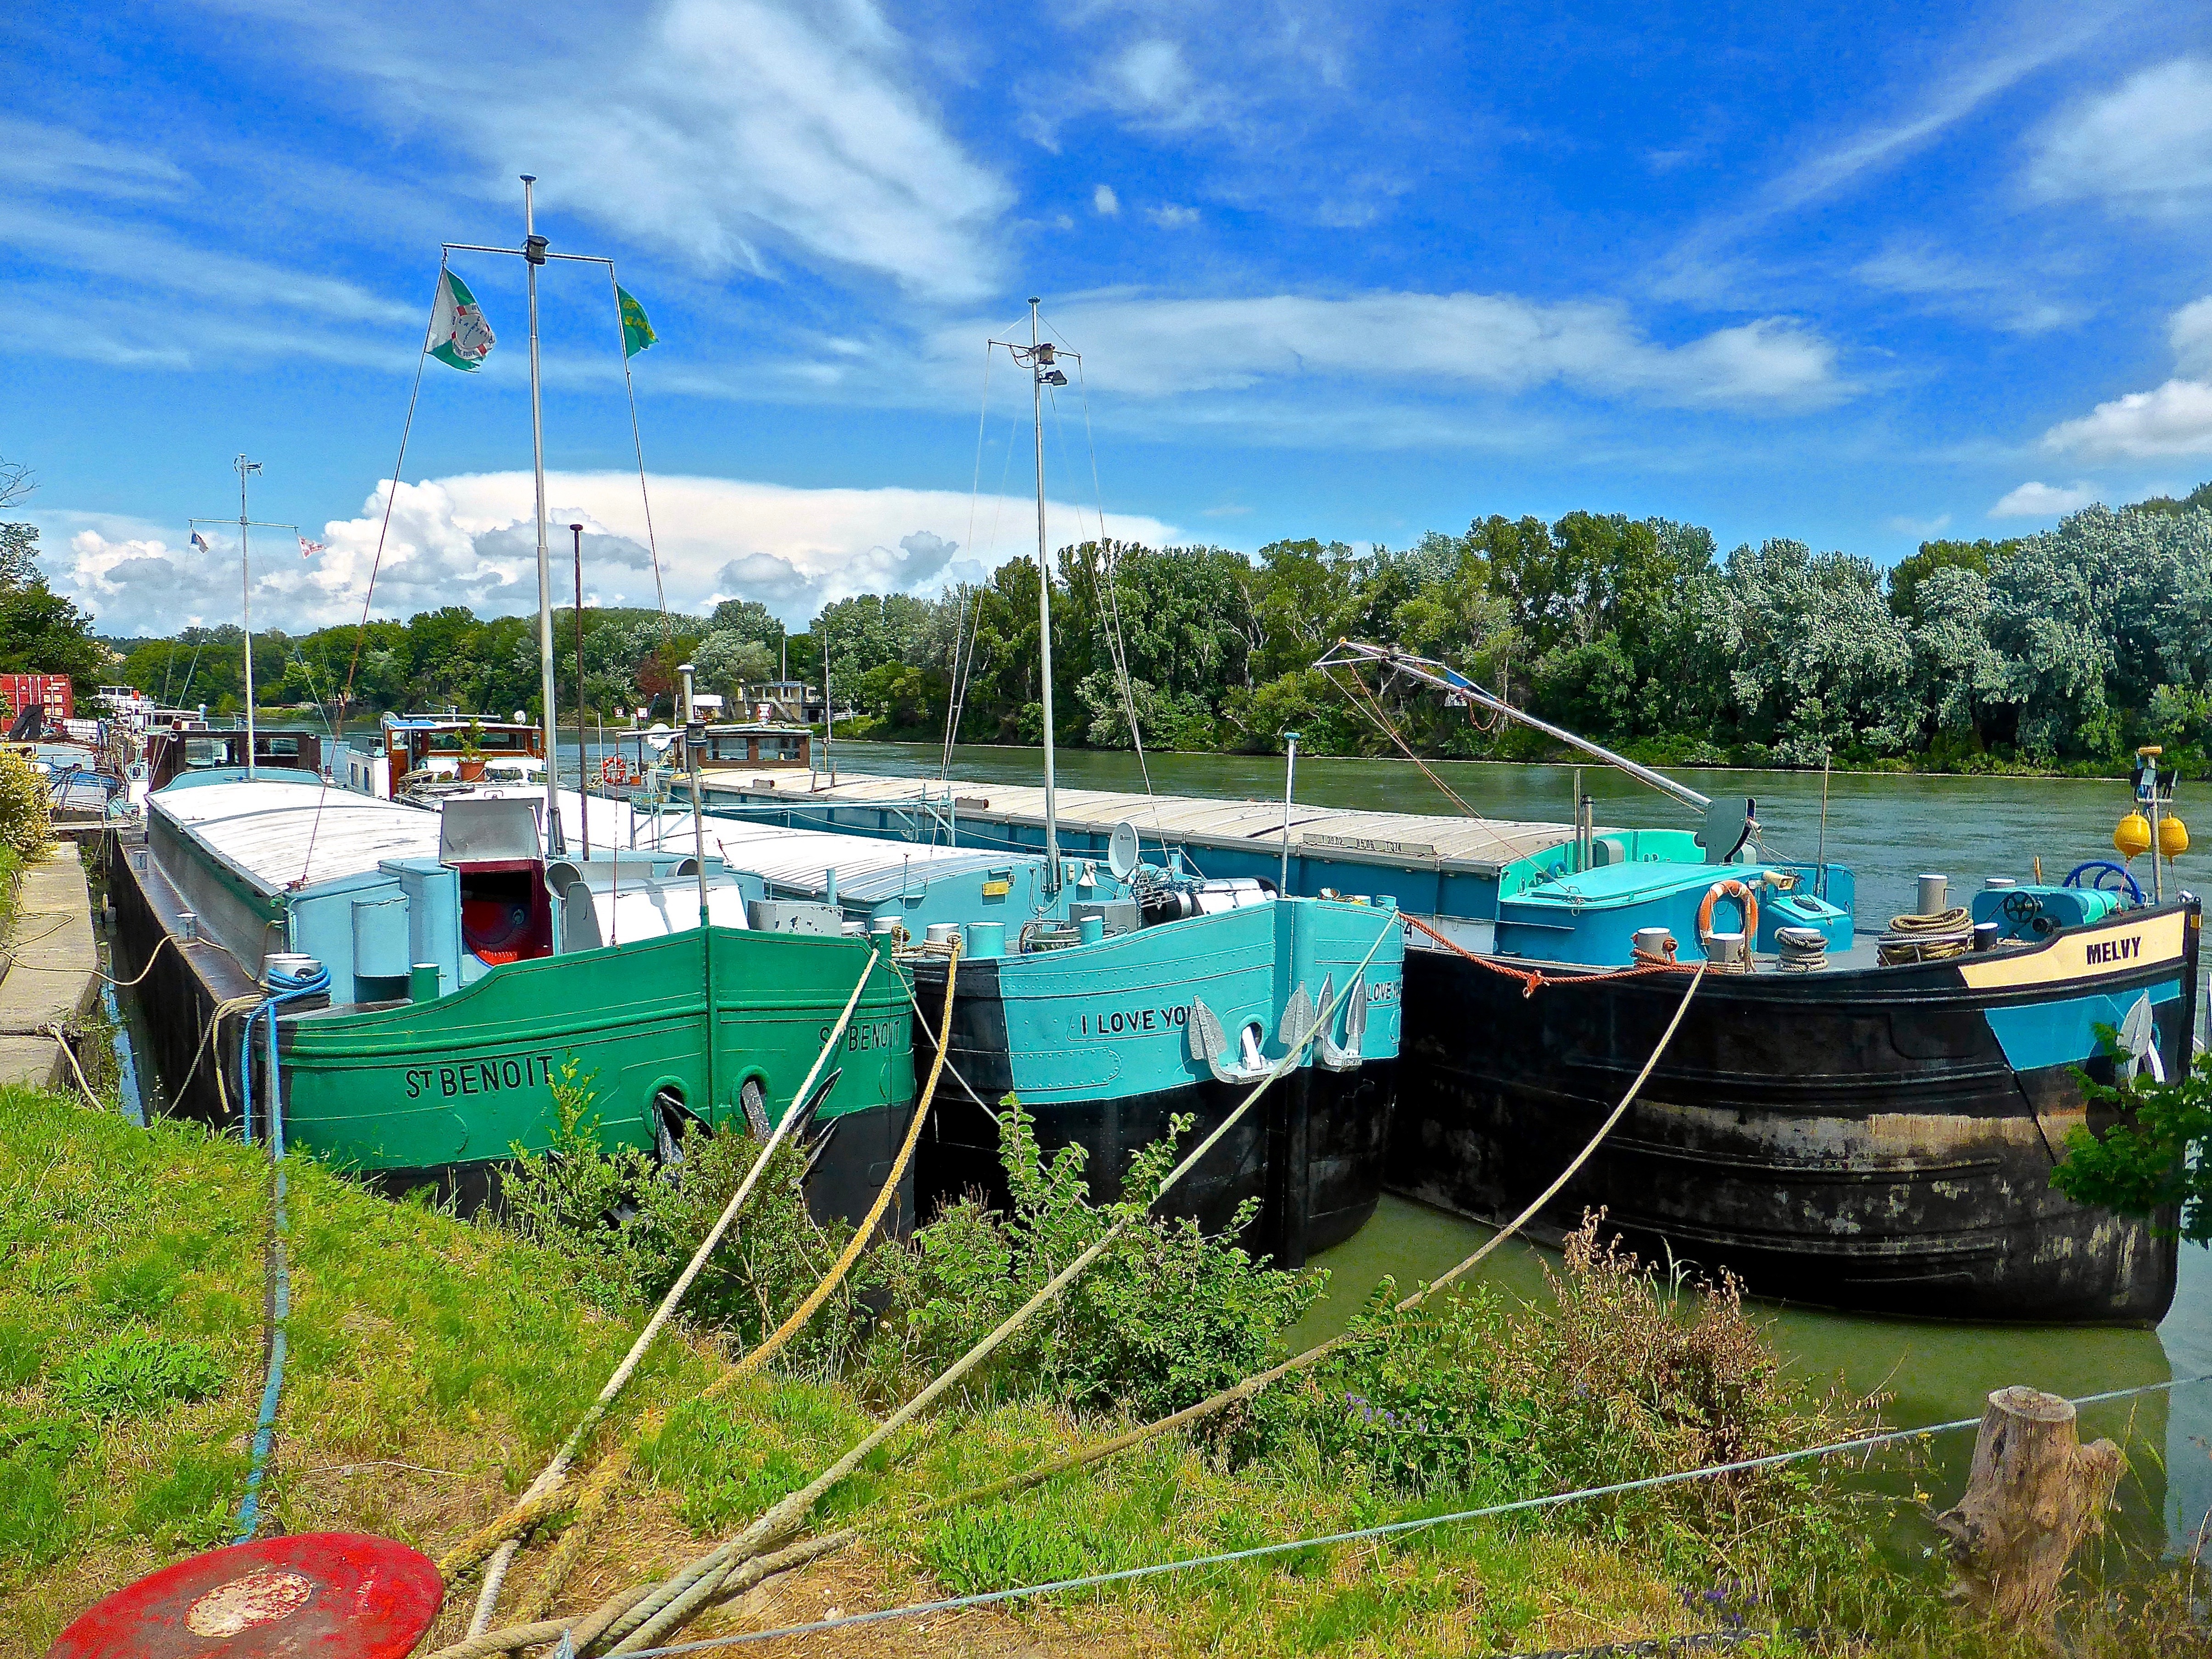
sea, dock, boat, river, vehicle, bay, harbor, marina, waterway, nautical, boating, marine, shipping, vessels, wharf, watercraft, houseboats, watercraft rowing